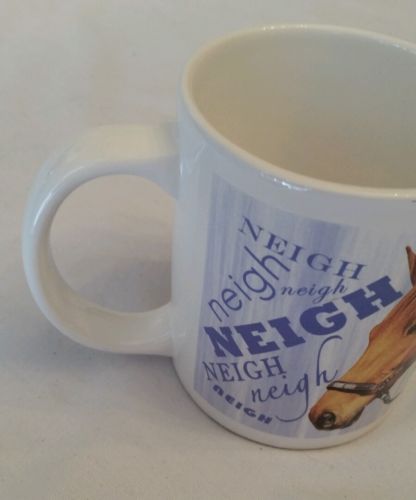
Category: mug